Mount Pleasant, Texas

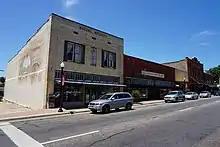
Madison Avenue in Mount Pleasant

The Mount Pleasant Regional Airport is located three miles from the city.